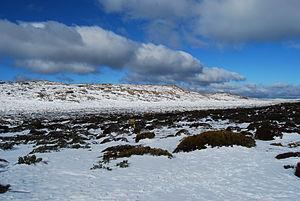
Le parc national Ben Lomond est un parc national australien, en Tasmanie, à 50 km à l'est de Launceston.